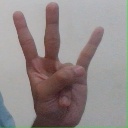
अक्षर: क्ष